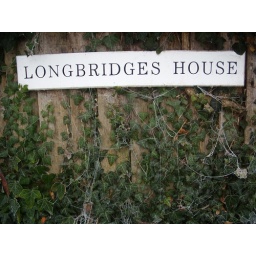
the house by the river